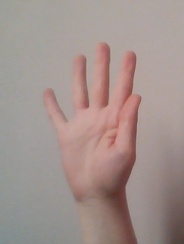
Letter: sheen